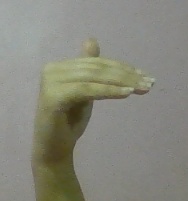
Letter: khaa